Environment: real
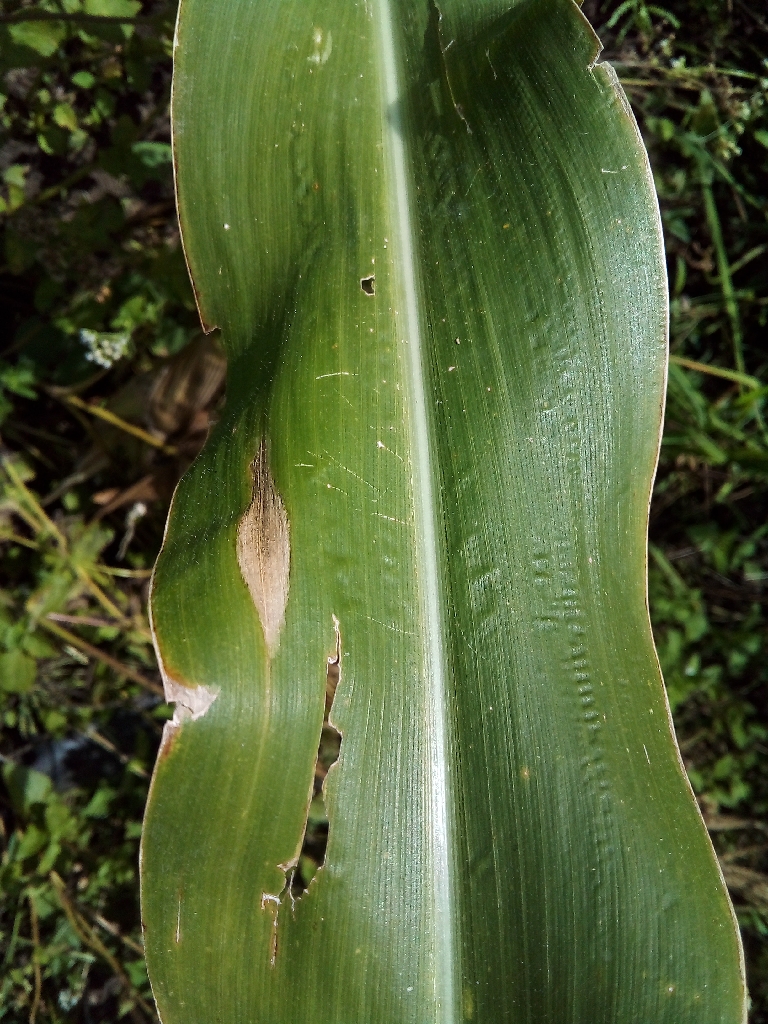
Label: northern_corn_leaf_blight